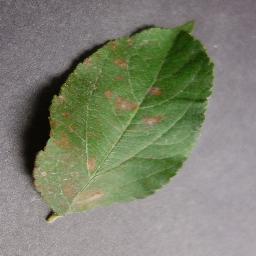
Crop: apple
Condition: cedar_rust